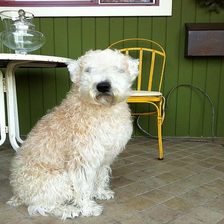
Species: dog
Breed: wheaten terrier